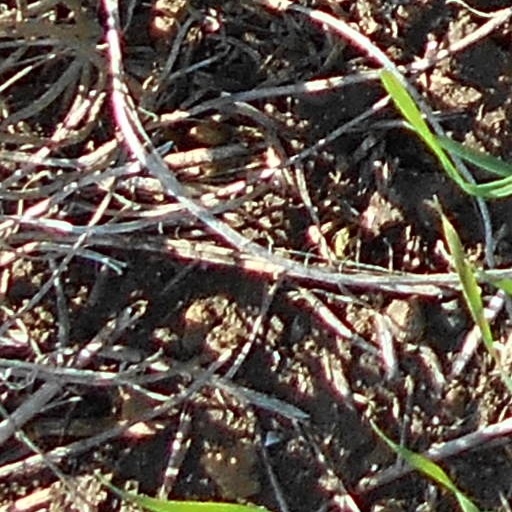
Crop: wheat